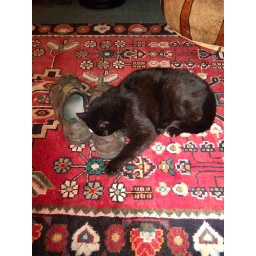
My cat sleeps in my shoe